Heinrich Tønnies

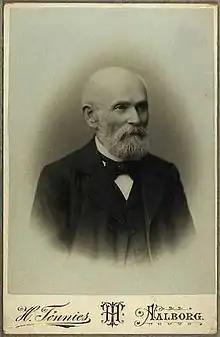
Heinrich Tønnies: self-portrait

Johan Georg Heinrich Ludwig Tønnies (or "Tönnies") (10 May 1825 – 11 December 1903) was an early German-Danish photographer who had a studio in Aalborg, Denmark.